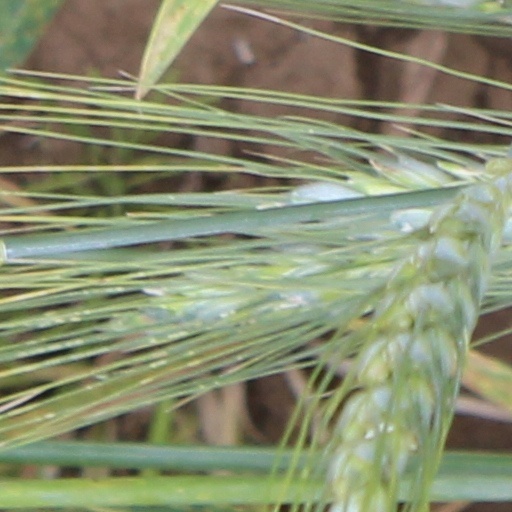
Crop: wheat